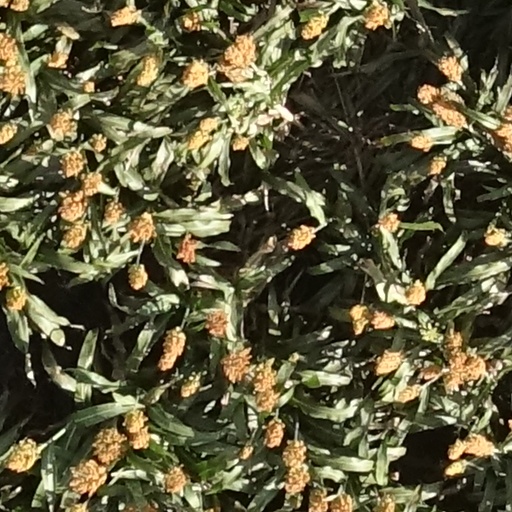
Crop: sorghum